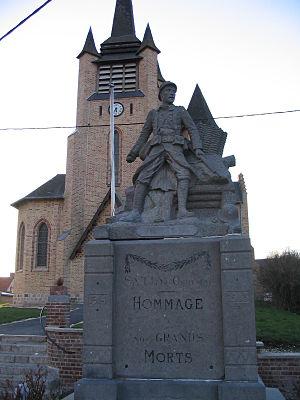
Monument aux morts de Sailly-en-Ostrevent
Sailly-en-Ostrevent est une commune française située dans le département du Pas-de-Calais en région Hauts-de-France.